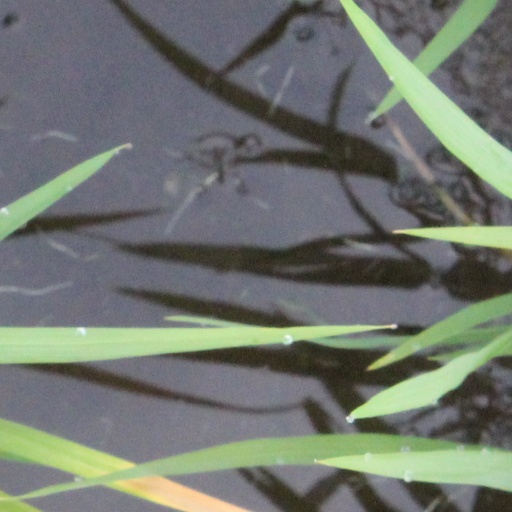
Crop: rice